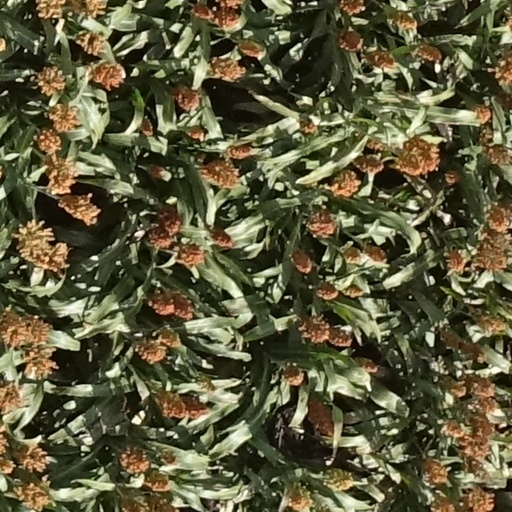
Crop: sorghum